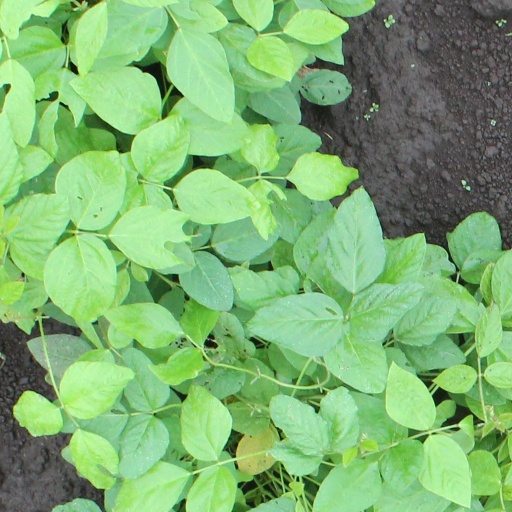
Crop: soybean